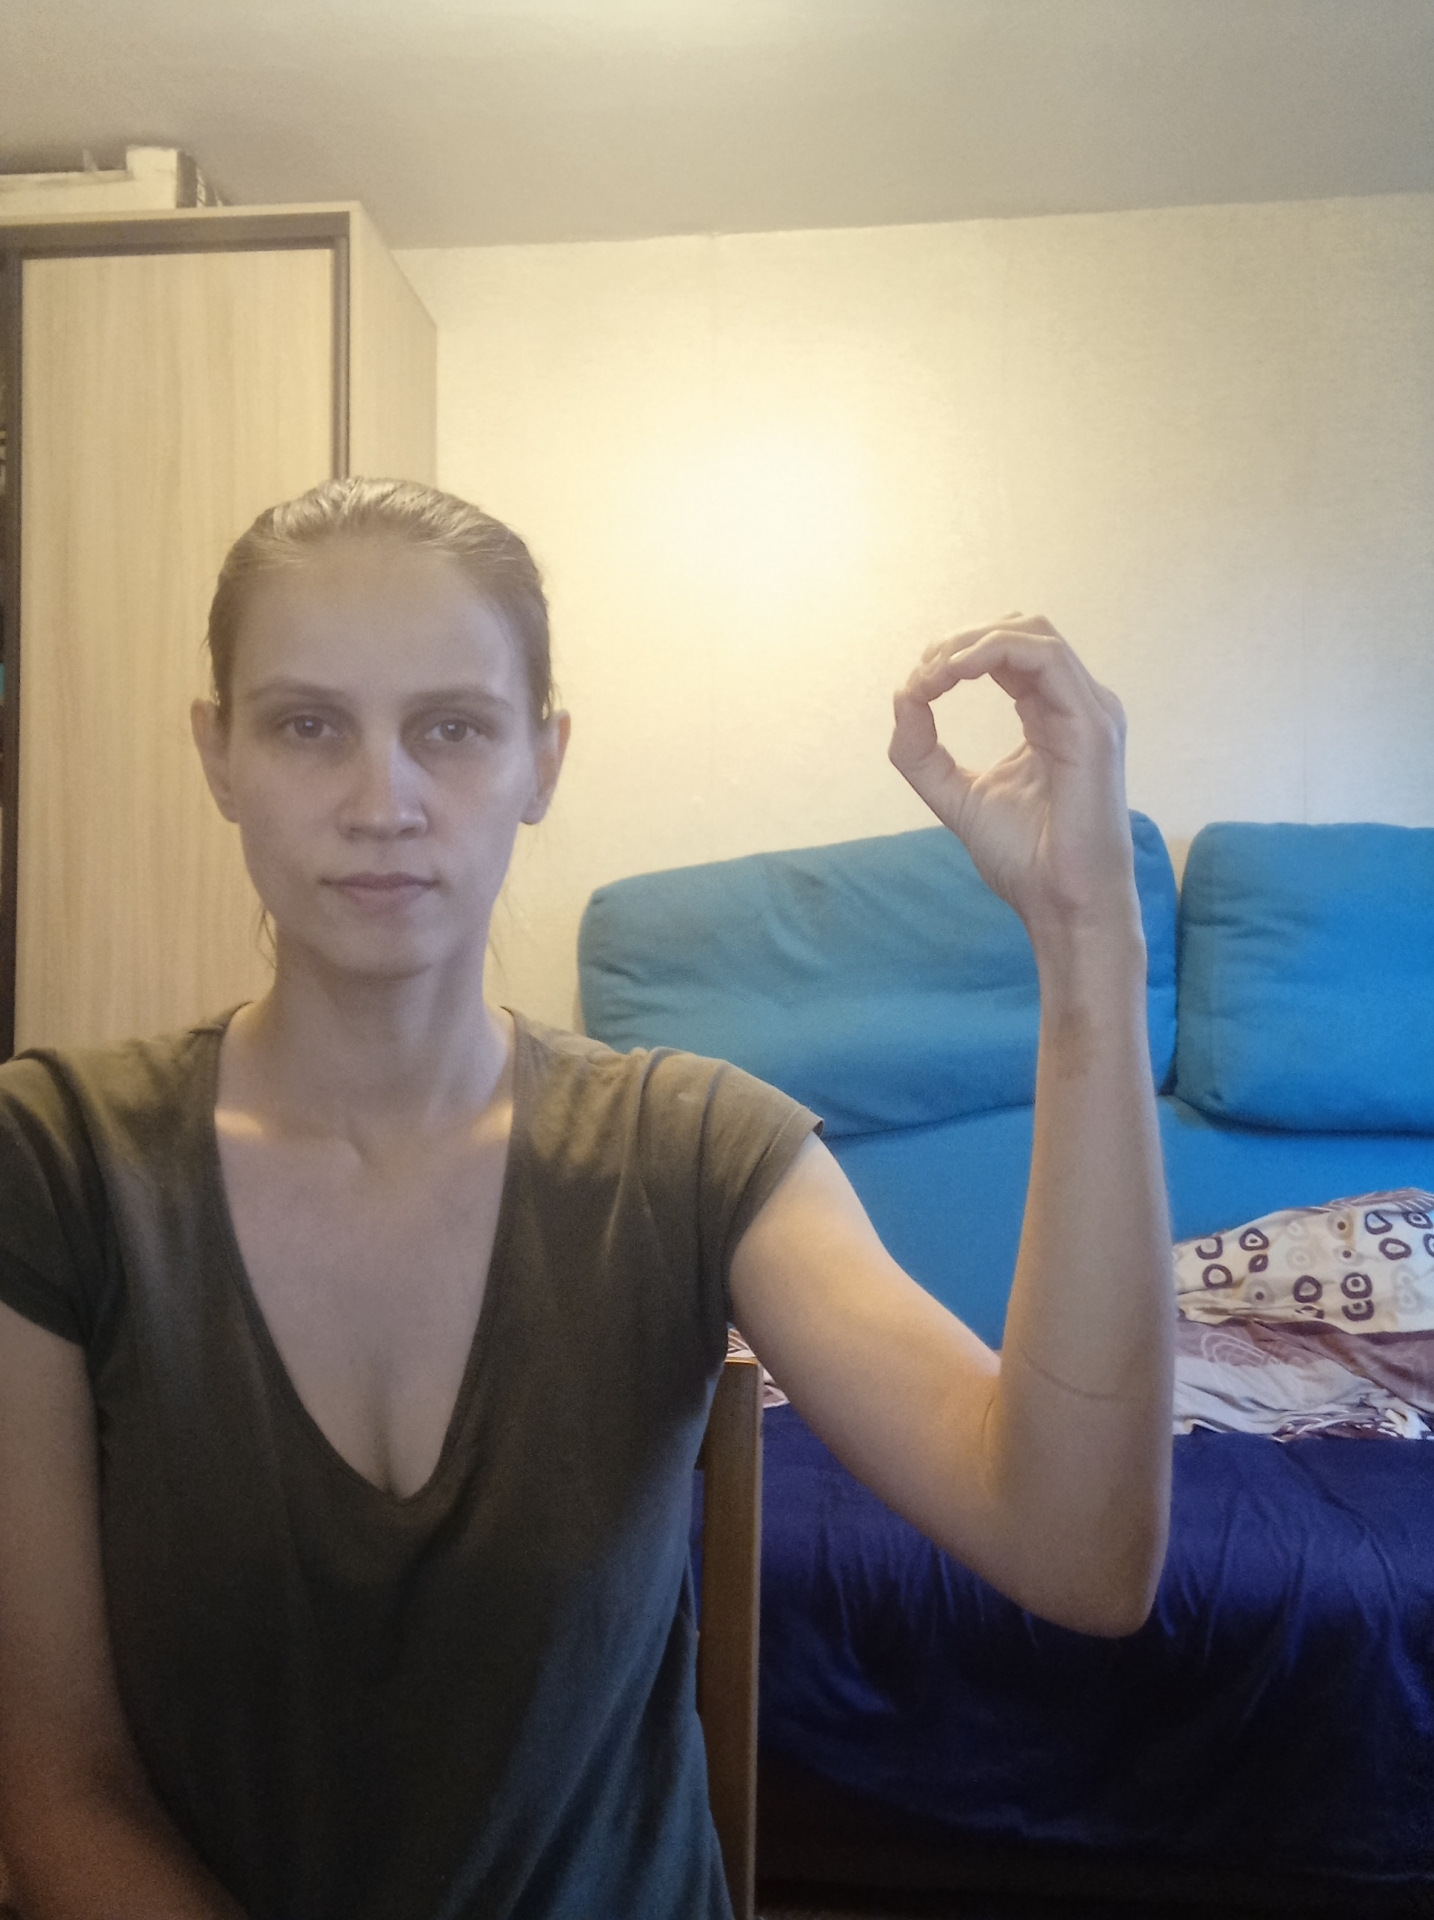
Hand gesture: grip